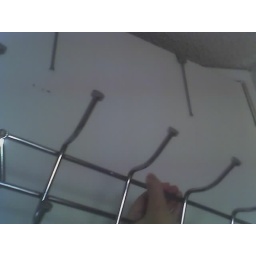
This was an over the door towel hang, until Charlie decided it needed to come down